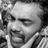
Emotion: sad